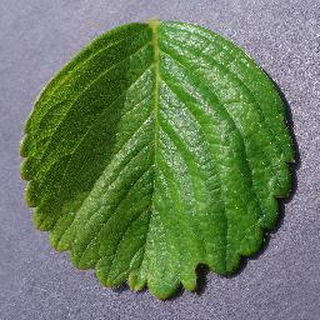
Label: healthy_strawberry